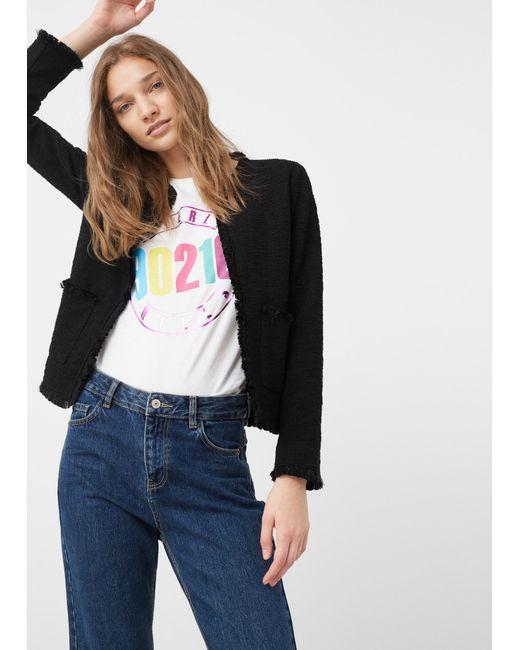
Damen Freizeitjacken in schwarzer Farbe